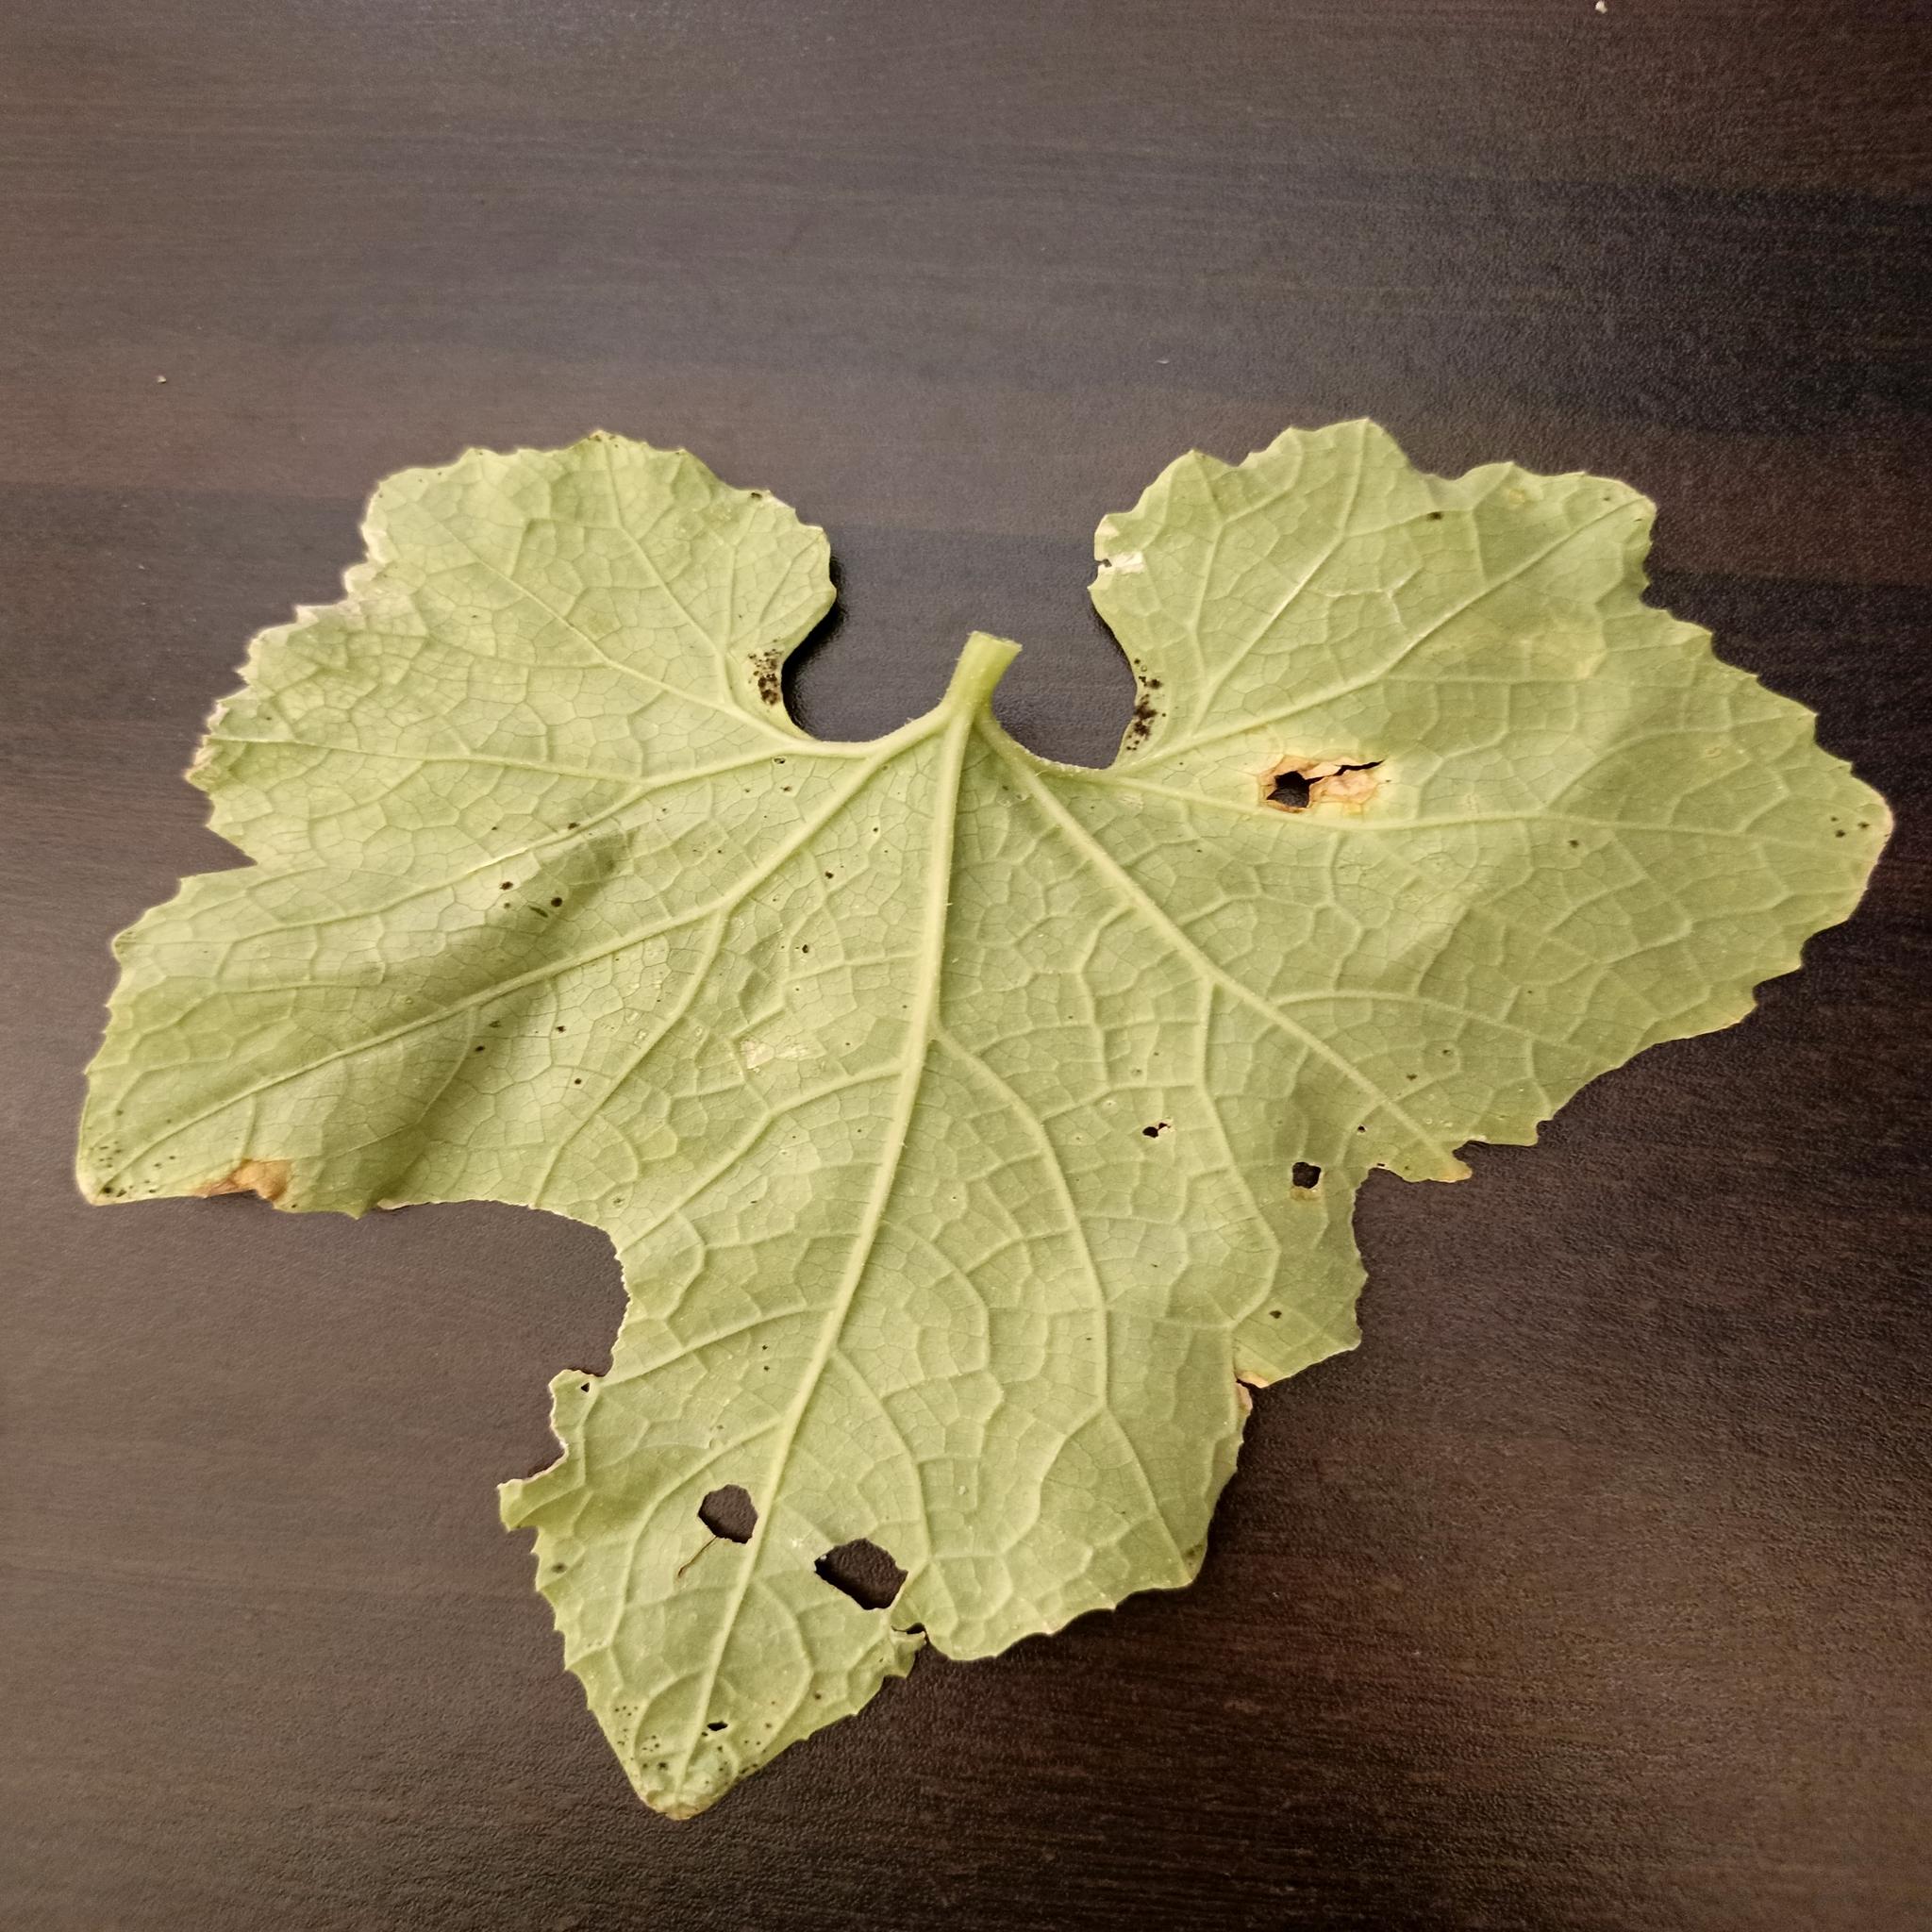
Label: Downy mildew